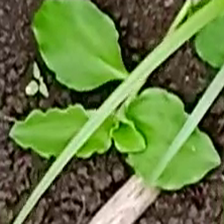
Weed species: Kena_(Commplina_benghalensio)